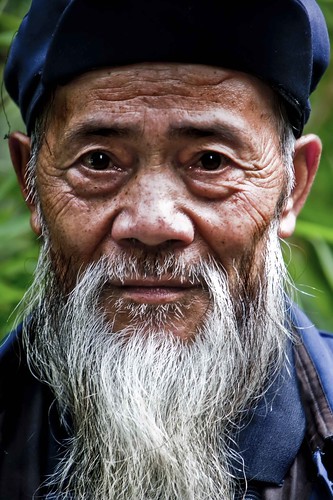
Portrait style: Real Portrait